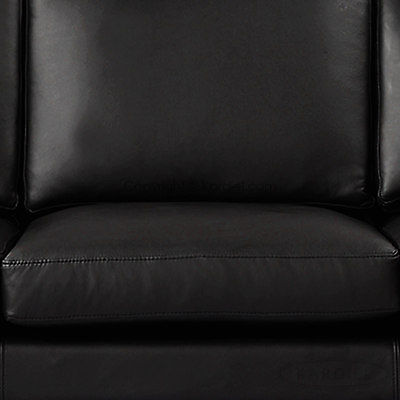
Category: sofa